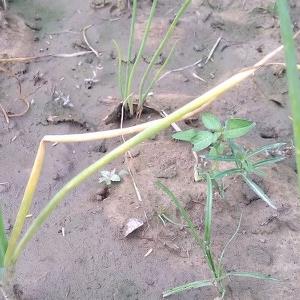
Crop: Onion
Condition: fusarium-d